Château du Grand-Serquigny

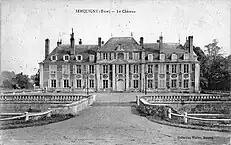
Undated postcard depicting the chateau

Château du Grand-Serquigny is a 17th-century château in Serquigny, Normandy, France. The building was largely destroyed by fire on 31 December 2023. The moat reportedly hindered firefighting efforts.